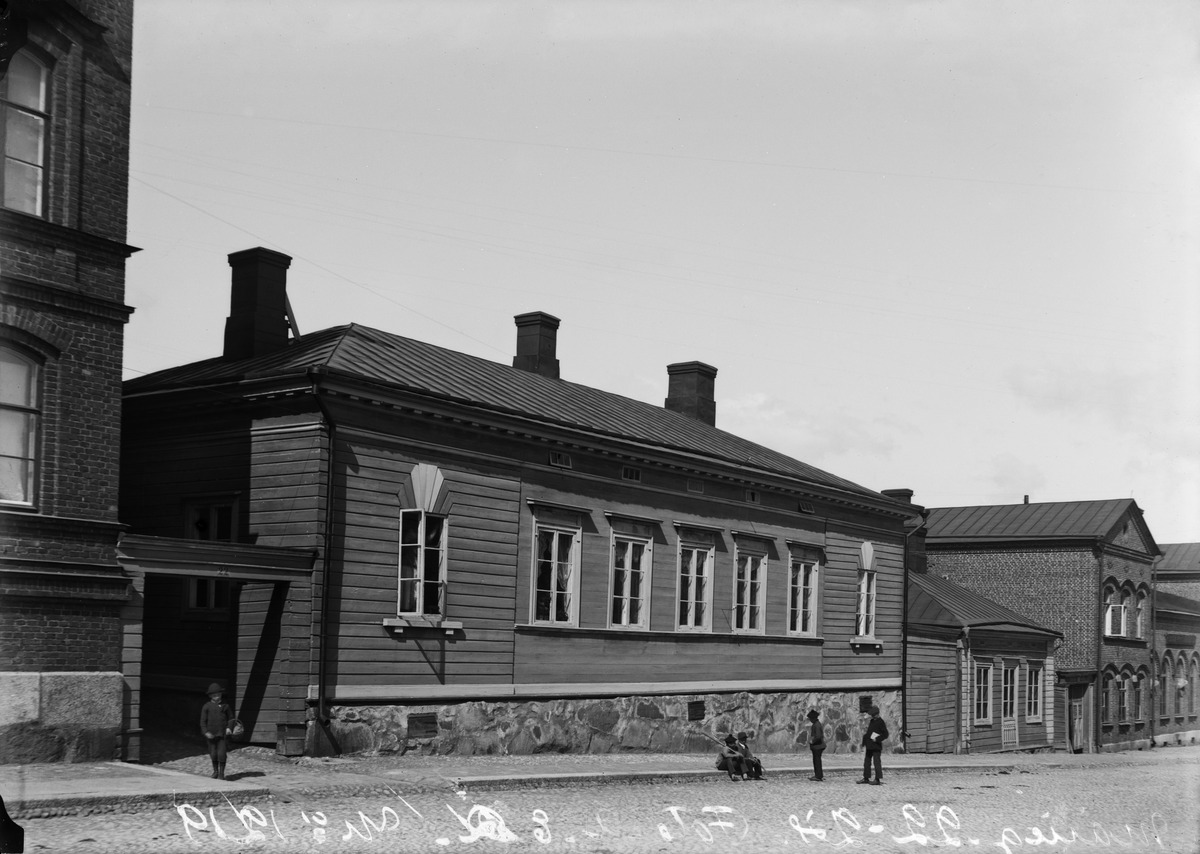
Mariankatu 22, 24
sisällön kuvaus: Mariankatu 22, 24. mustavalkoinen
Kuvaaja: Rosenbröijer, A.E., valokuvaaja
Ajankohta: kuvausaika 1900 -luvun alku
Paikka: Suomi, Uusimaa, Helsinki, Kruununhaka Helsinki, Mariankatu 22, 24
Aiheet: kadut, jalkakäytävät, kiveys, jalankulkijat, lapset, pojat, rakennukset, puurakennukset, asuinrakennukset, portit, aidat, pihat, kivirakennukset, tiilirakennukset, pukeutuminen, vaatteet, lastenvaatteet, puvut, päähineet